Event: Nepal Earthquake
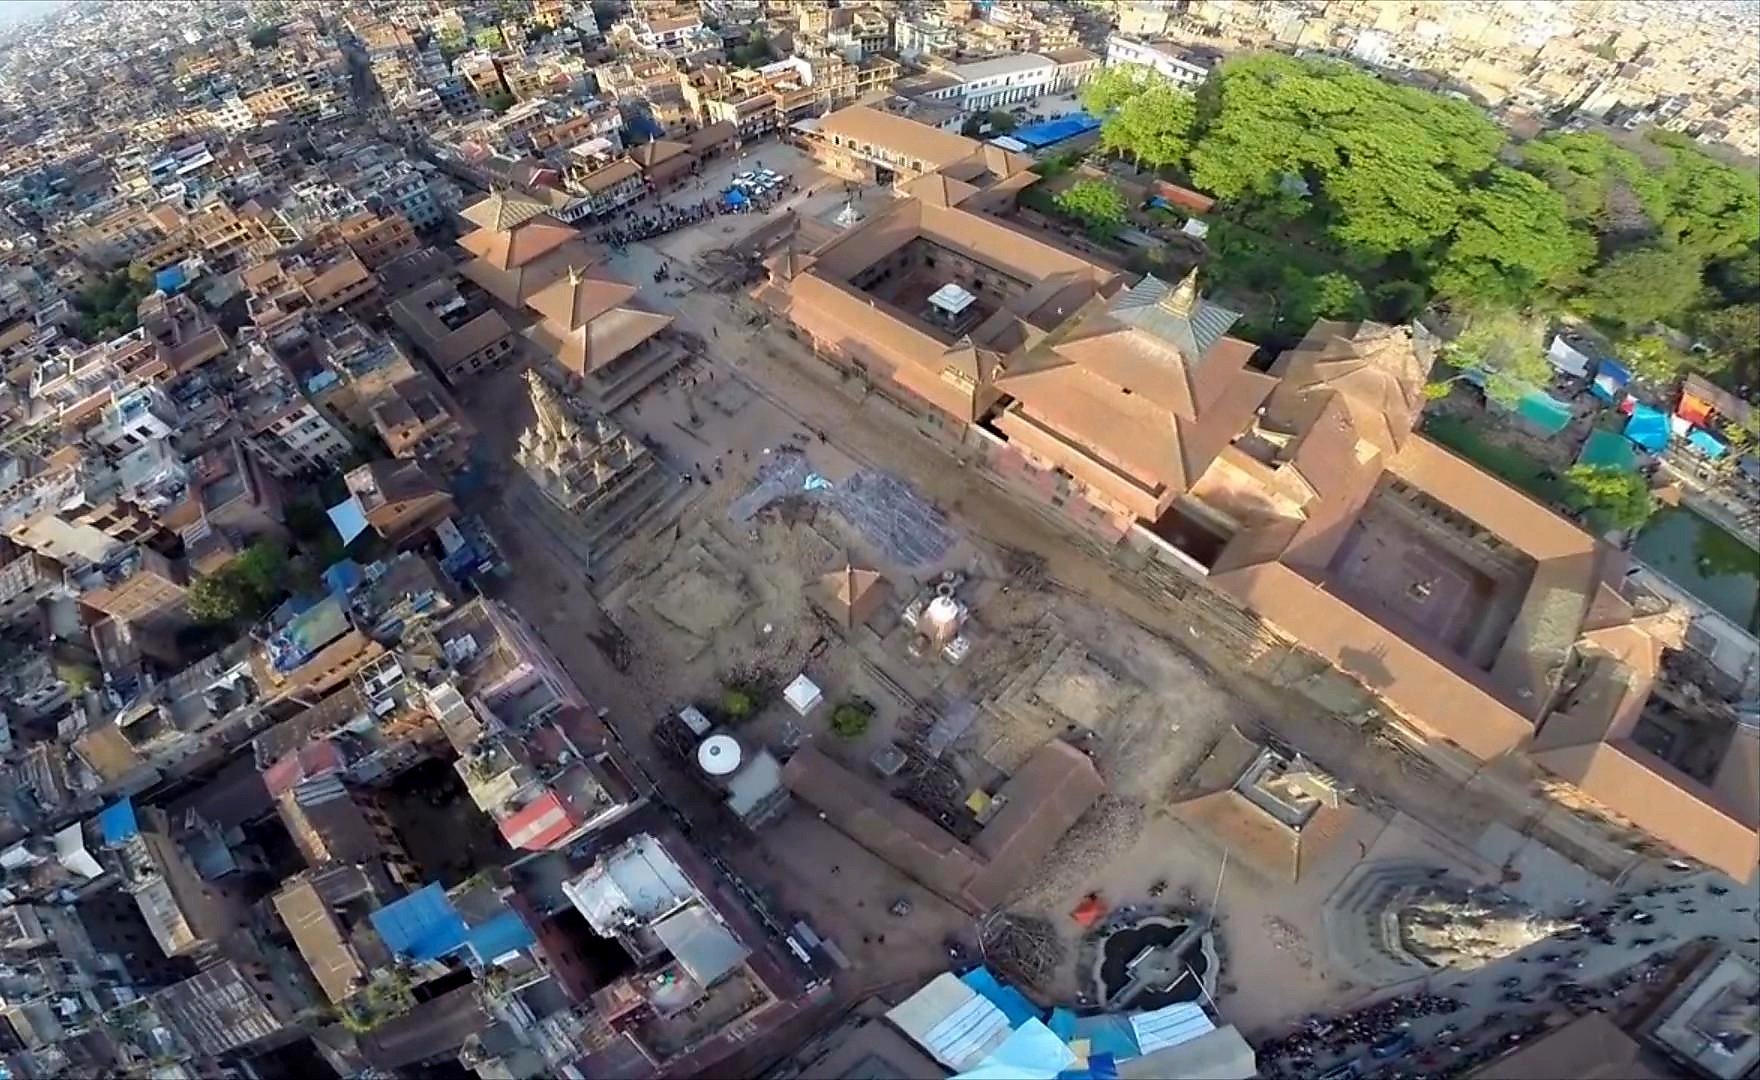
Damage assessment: no_damage